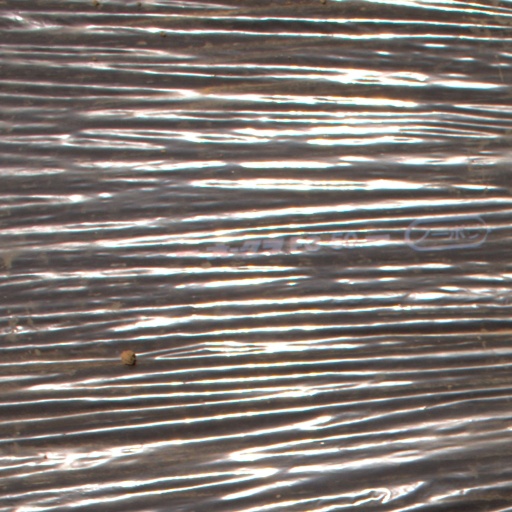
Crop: Jerusalem artichoke